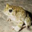
Label: frog